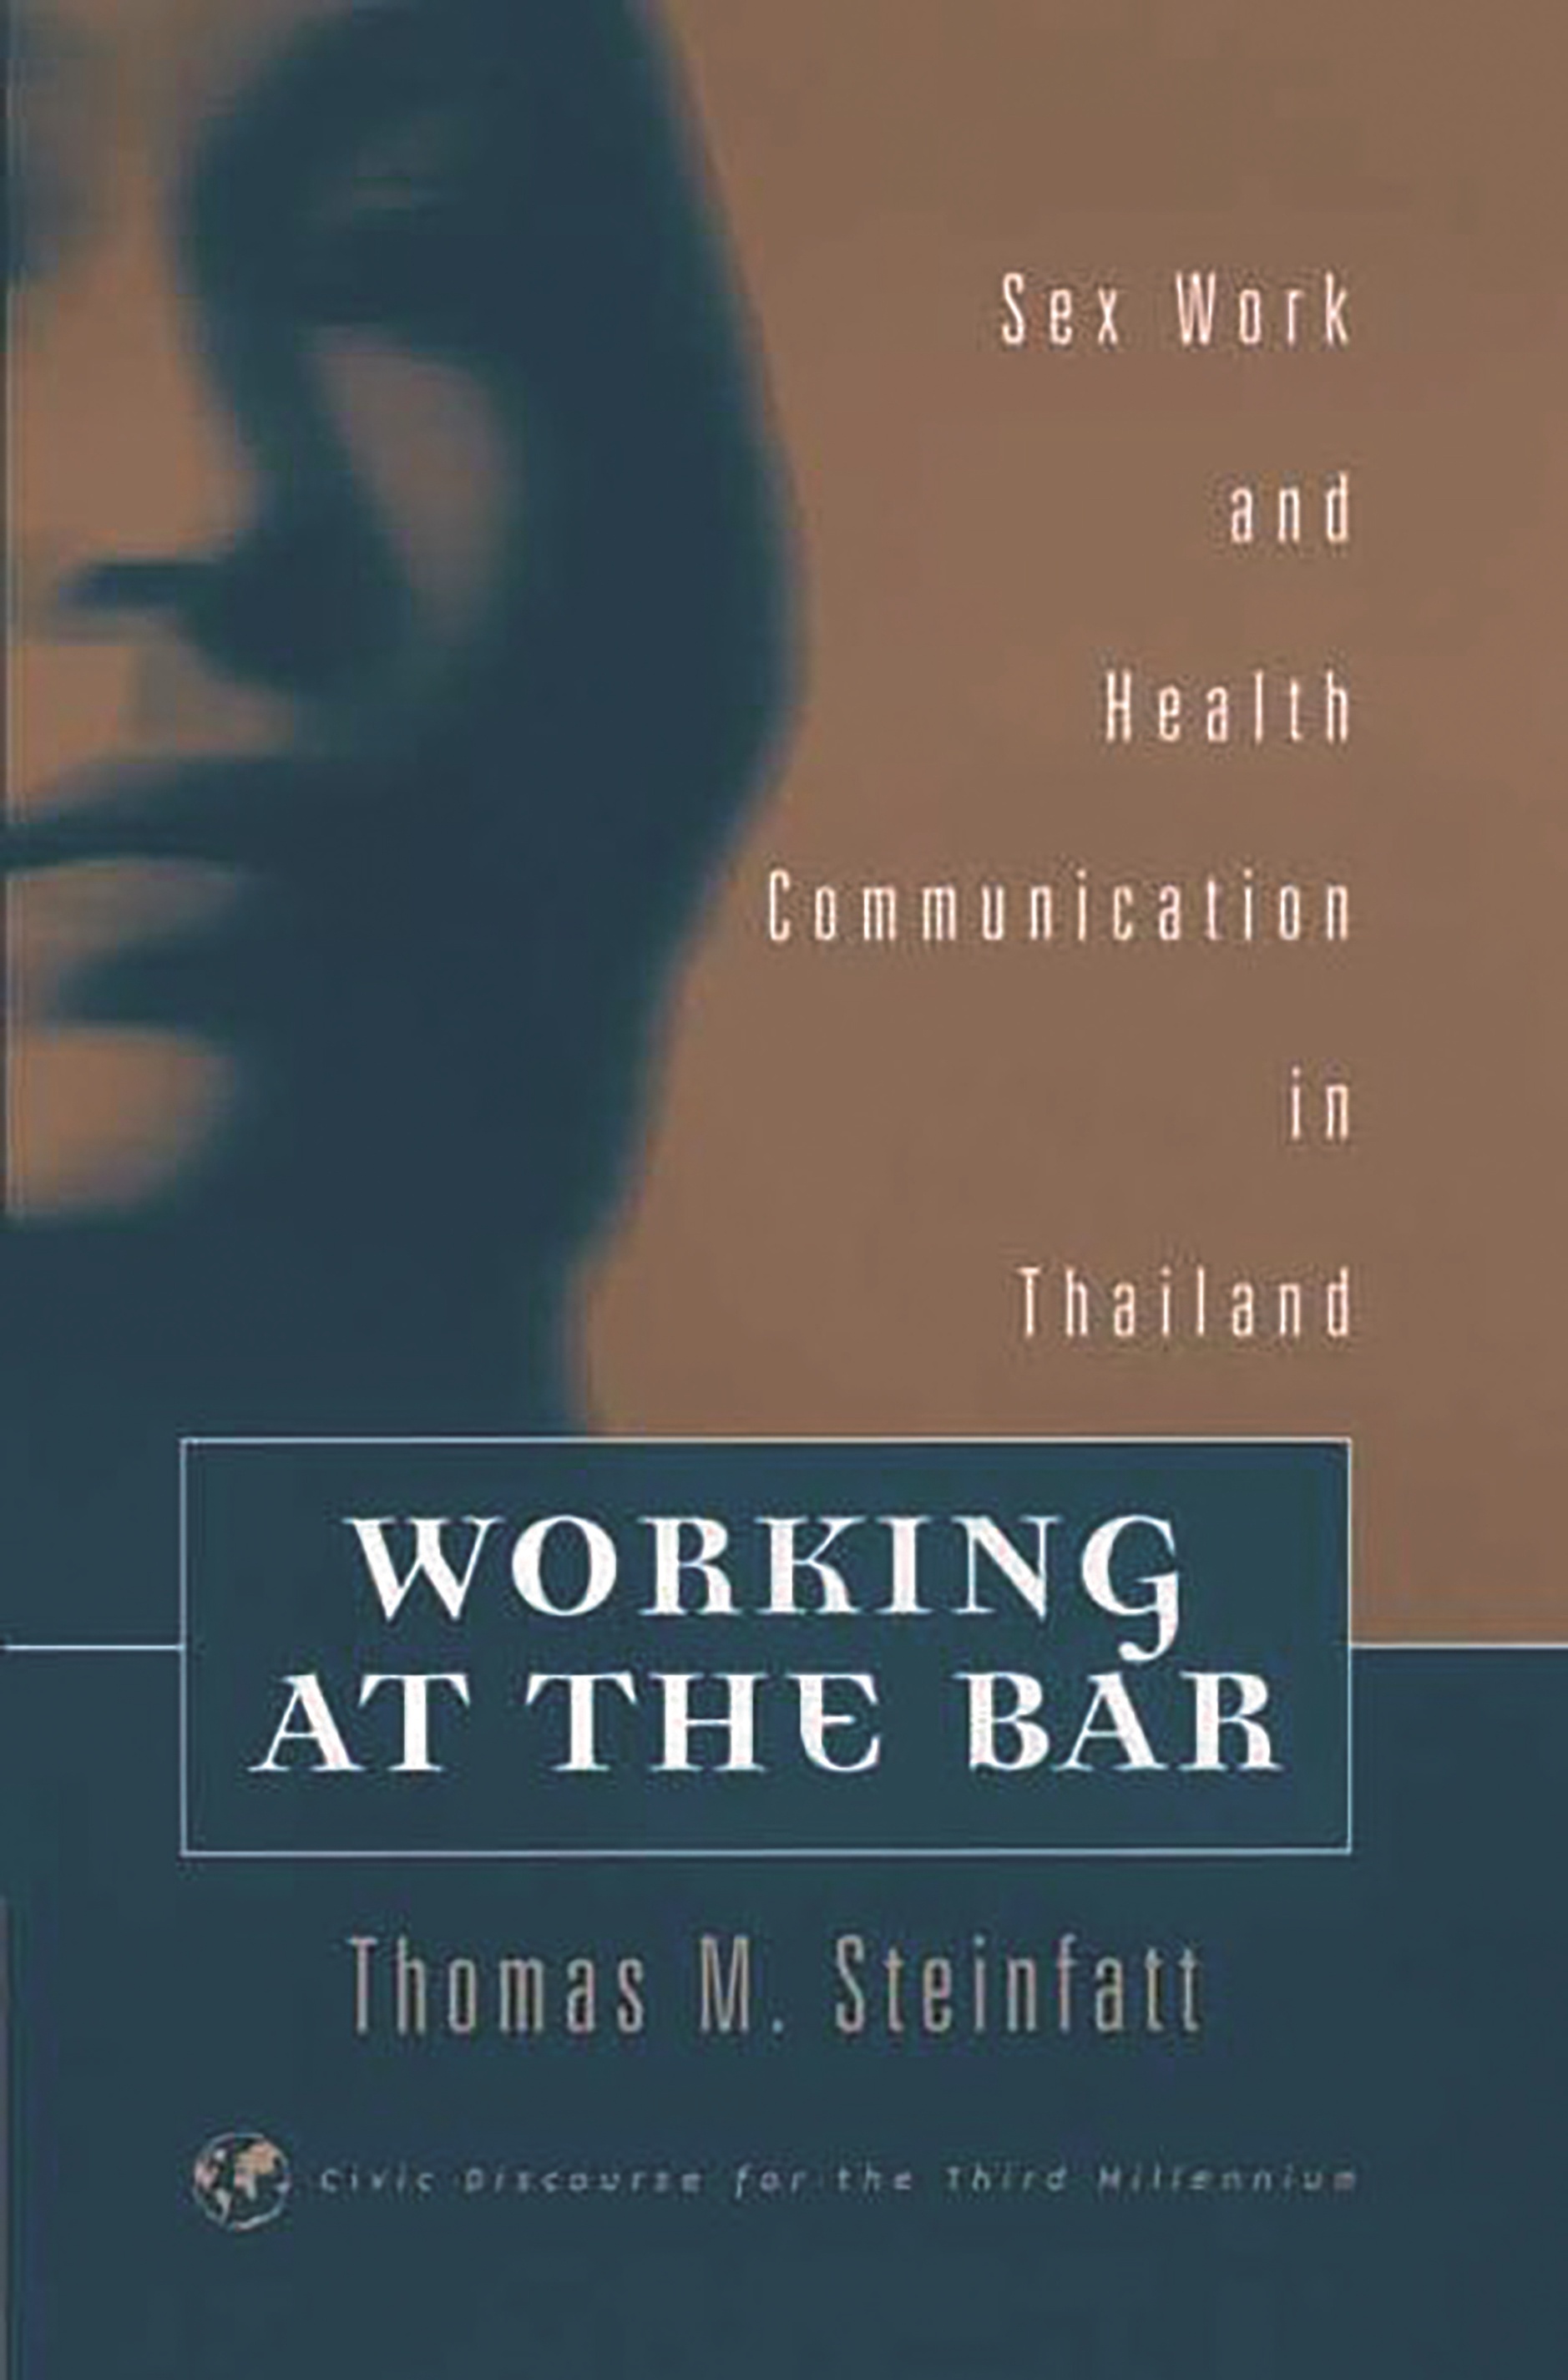
Working at the Bar: Sex Work and Health Communication in Thailand
Author/Contributor(s): Steinfatt, Thomas M Publisher: Praeger Date: 01/30/2002 Binding: Hardcover Condition: NEW
Brand: Praeger
Category: Business & Industrial > Advertising & Marketing > Brochures